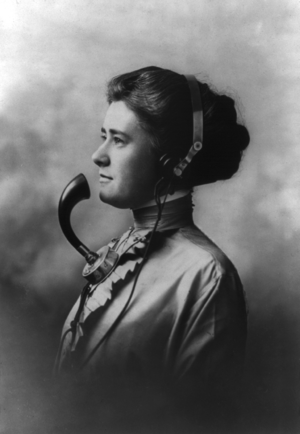
Une demoiselle du téléphone était une personne, presque toujours féminine, qui actionnait un standard téléphonique pour établir les communications entre usagers dans les premières décennies de la téléphonie. À cette époque, la communication était établie au moyen de cordons équipés de connecteurs de type jack.